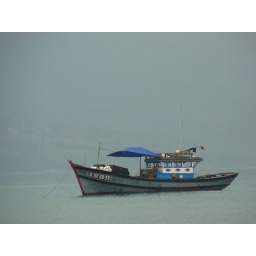
boat near China beach